Criminal cases against supporters of Yulia Tymoshenko

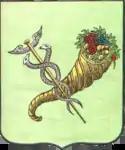
Coat of arms of Kharkiv

On 12 August 2010 the General Procurator's Office of Ukraine started a criminal case against minister for economics in Tymoshenko government (2007–2010) Bohdan Danylyshyn convicted in abusing his power and exceeding his office authorities under Part 2 Article 364 of the Criminal Code of Ukraine. Danylyshyn was announced for international search. On 18 October 2010 Danylyshyn came from Germany to the «Ukrainian Embassy in the Czech Republic» where his lawyer allegedly had agreed about a «meeting for the sake of reconciliation» but after that meeting Danylyshyn was detained on 18 October 2010 by Czech Police (at Interpol request) when he was leaving the Ukrainian Embassy in Prague.